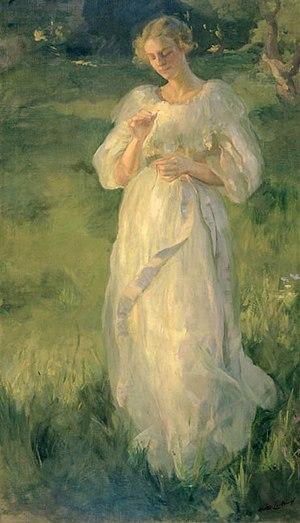
Wilton Lockwood, né le 12 septembre 1861 à Wilton dans l'état du Connecticut et décédé à Brookline dans l'état du Massachusetts le 21 mars 1914, est un peintre américain, spécialisé dans la réalisation de portrait et de nature morte.